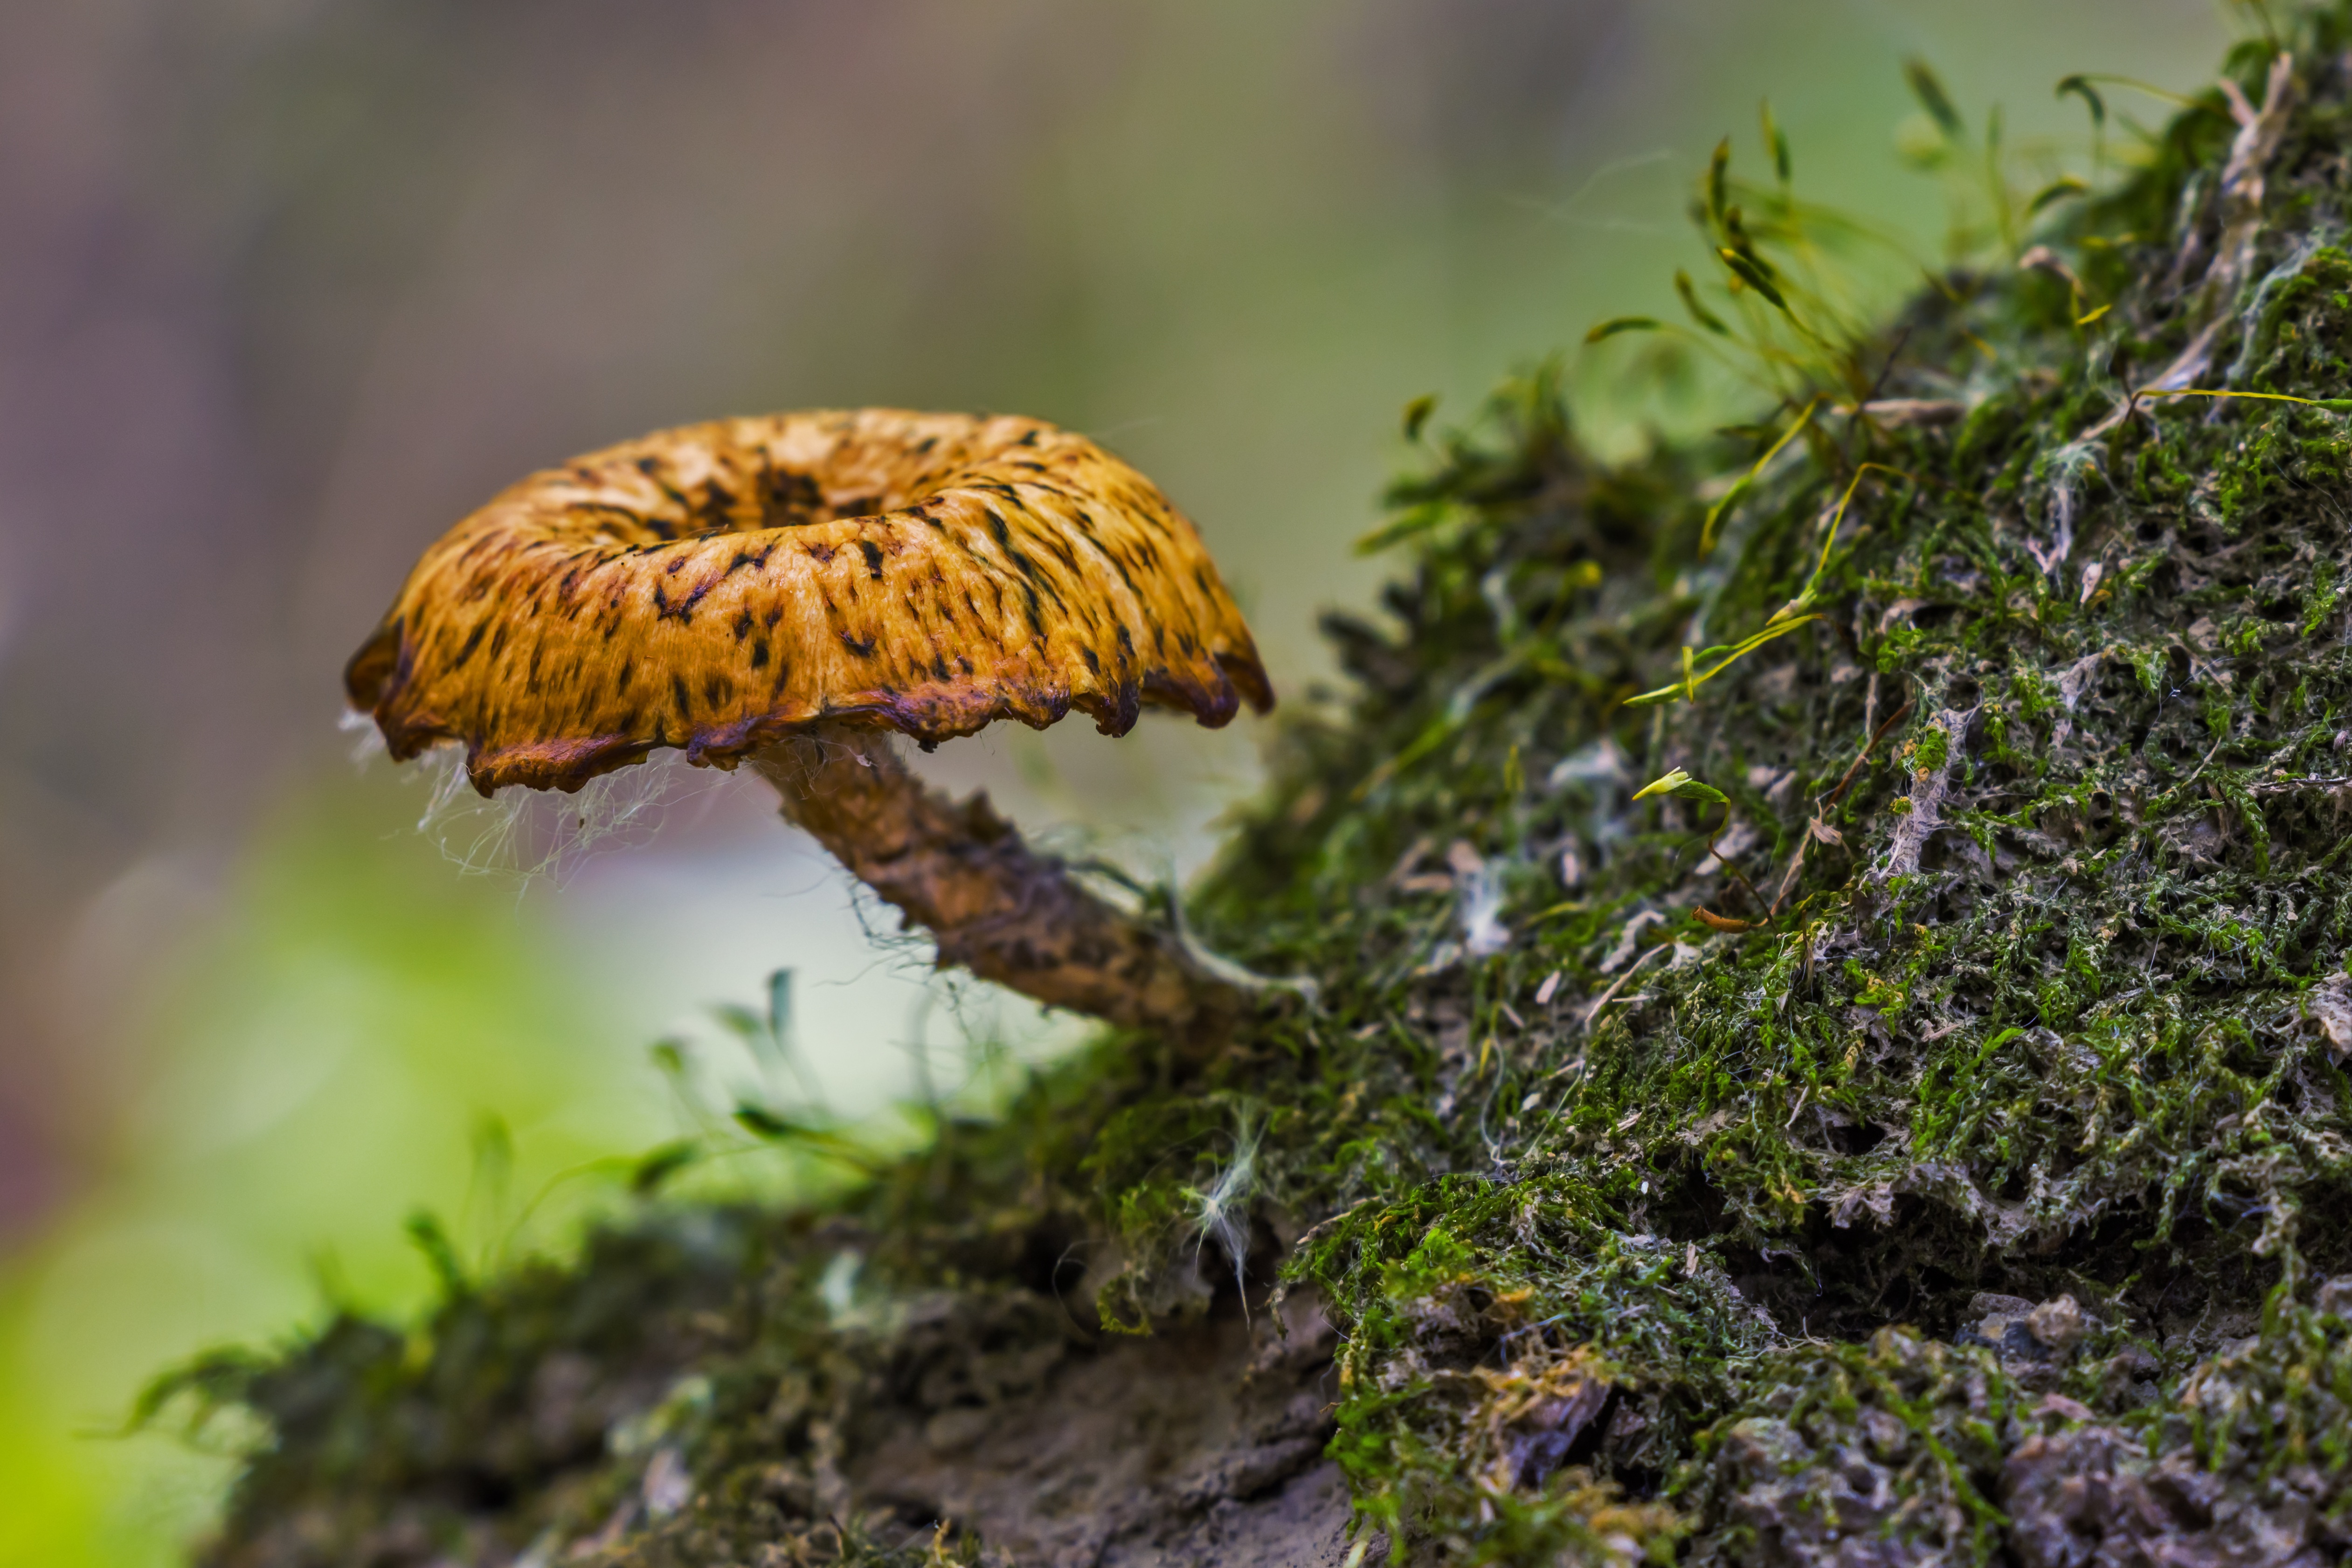
nature, forest, leaf, flower, wildlife, small, autumn, soil, botany, mushroom, flora, fauna, fungus, woodland, macro photography, spore, hatter, edible mushroom, medicinal mushroom